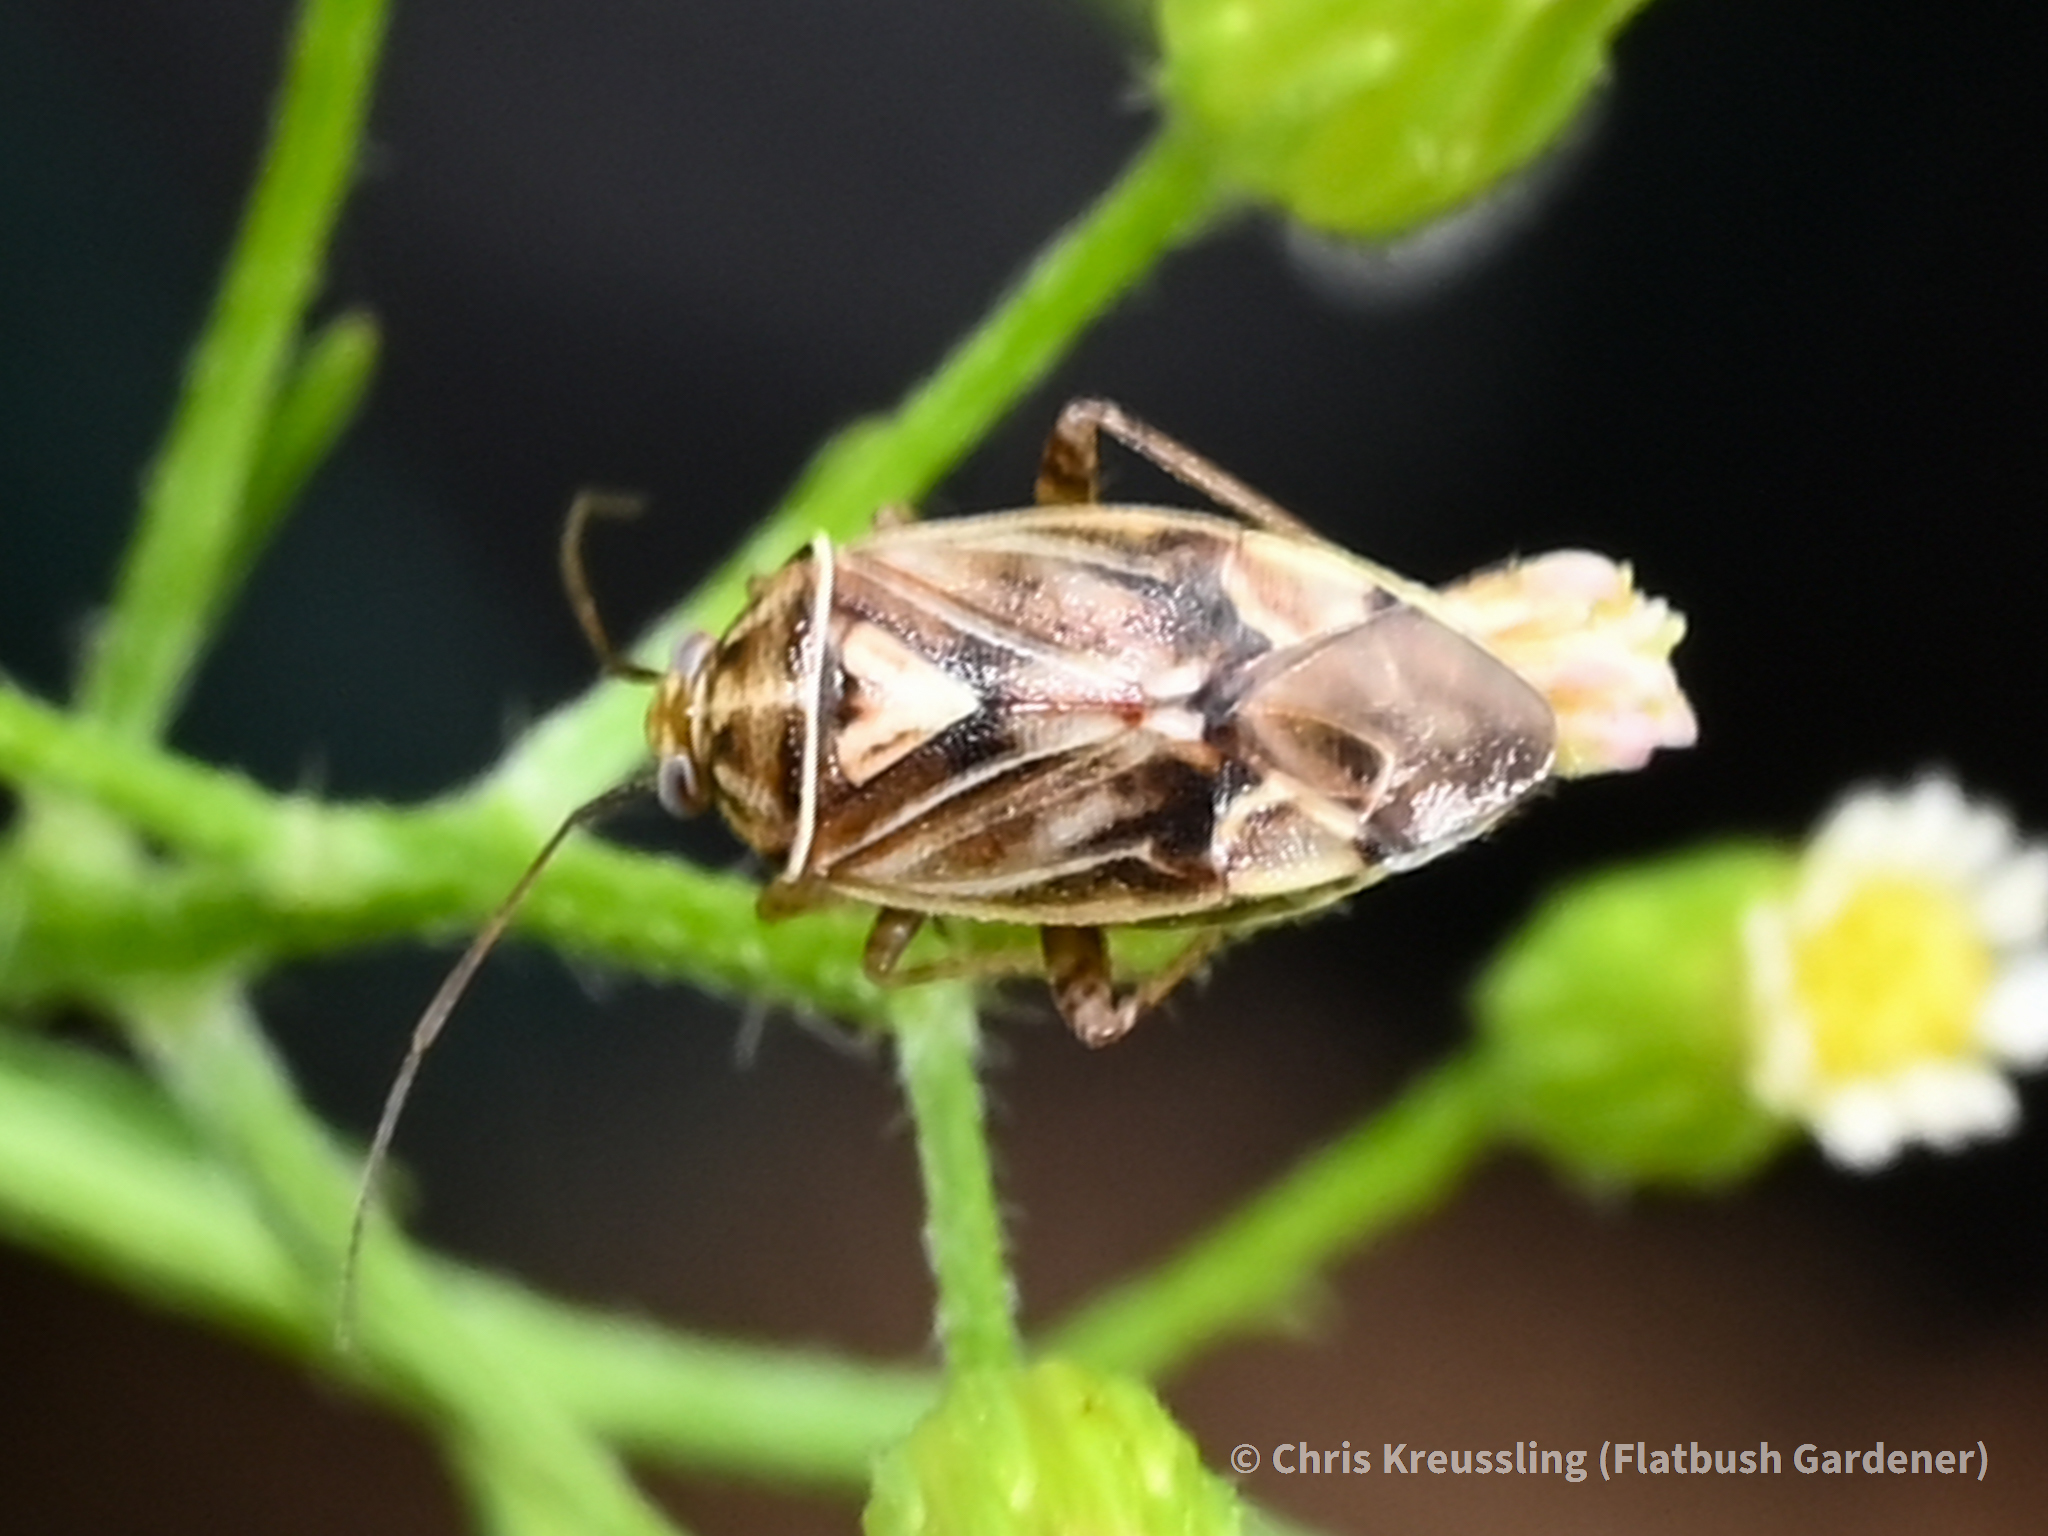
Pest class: lygus_bug